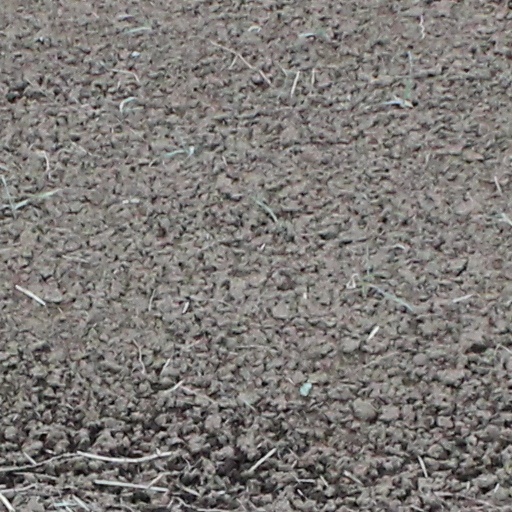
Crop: wheat